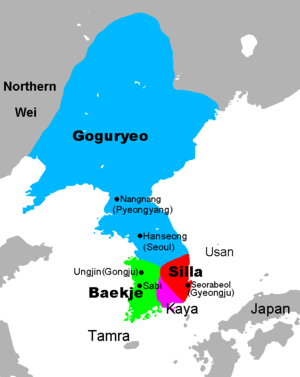
Goguryeo–Sui-krigene
De tre kongeriger i Korea.
Gogueryo-Sui-krigene var fire felttog, som det kinesiske Sui-dynasti sendte mod det koreanske kongerige Goguryeo mellem 598 og 614. Sui formåede aldrig at erobre Gogueryo. Invasionerne var med til at svække Sui-dynastiet, og var en indirekte årsag til dynastiets fald i 618. En af grundene til invasionerne var, at Gogueryo ikke ville erklære sig for underordnet i forhold til Sui, og angreb Sui i 597. Derefter sendte Sui fire invasioner mod Gogueryo, i 598, 612, 613 og 614, som til sammen havde en styrke på over 3 millioner soldater. Oprør i Kina var også en af grundene til, at alle invasionerne mislykkedes. Krigene førte til, at millioner af kinesere i Sui mistede livet. Invasionerne førte til, at Goguryeo blev så svækket, at soldater fra Tang-dynastiet og det koreanske kongedømme Silla i 668 erobrede området. Det kinesiske Tang-dynasti forsøgte at indsætte et militærregime, men det varede ikke længe. Den sydlige del af Goguryeo blev indtaget af Silla mens det nye rige Balhae blev dannet i nord.